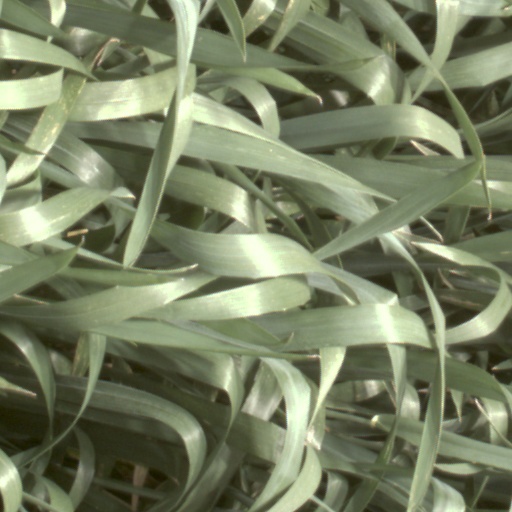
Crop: wheat